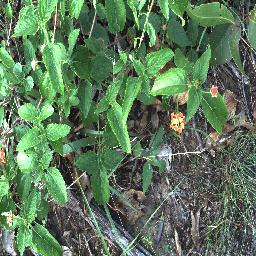
Label: lantana